Erica Payne

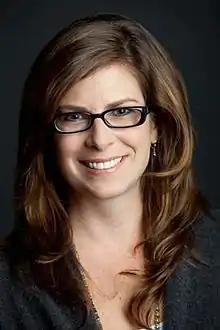
Founder of The Agenda Project

Before joining The Agenda Project full‐time in 2010, Payne led the Tesseract Group, a boutique consulting firm that provided strategy and communications advice to select public policy and political organizations. In that role, Payne served as a senior strategist for the Roosevelt Institute to envision and build a new public policy think tank for economic and finance sector policy. At the Roosevelt Institute, Payne co‐edited "Make Markets Be Markets: Restoring the Integrity of the US Financial Markets" and produced a major conference by the same name that included George Soros, Elizabeth Warren, Simon Johnson, Lynn Turner and other progressive advocates. Other Tesseract clients included: the Brennan Center for Justice at New York University, Citizens for Responsibility and Ethics in Washington, the Howard Gilman Foundation, and the Center for Independent Media among others.